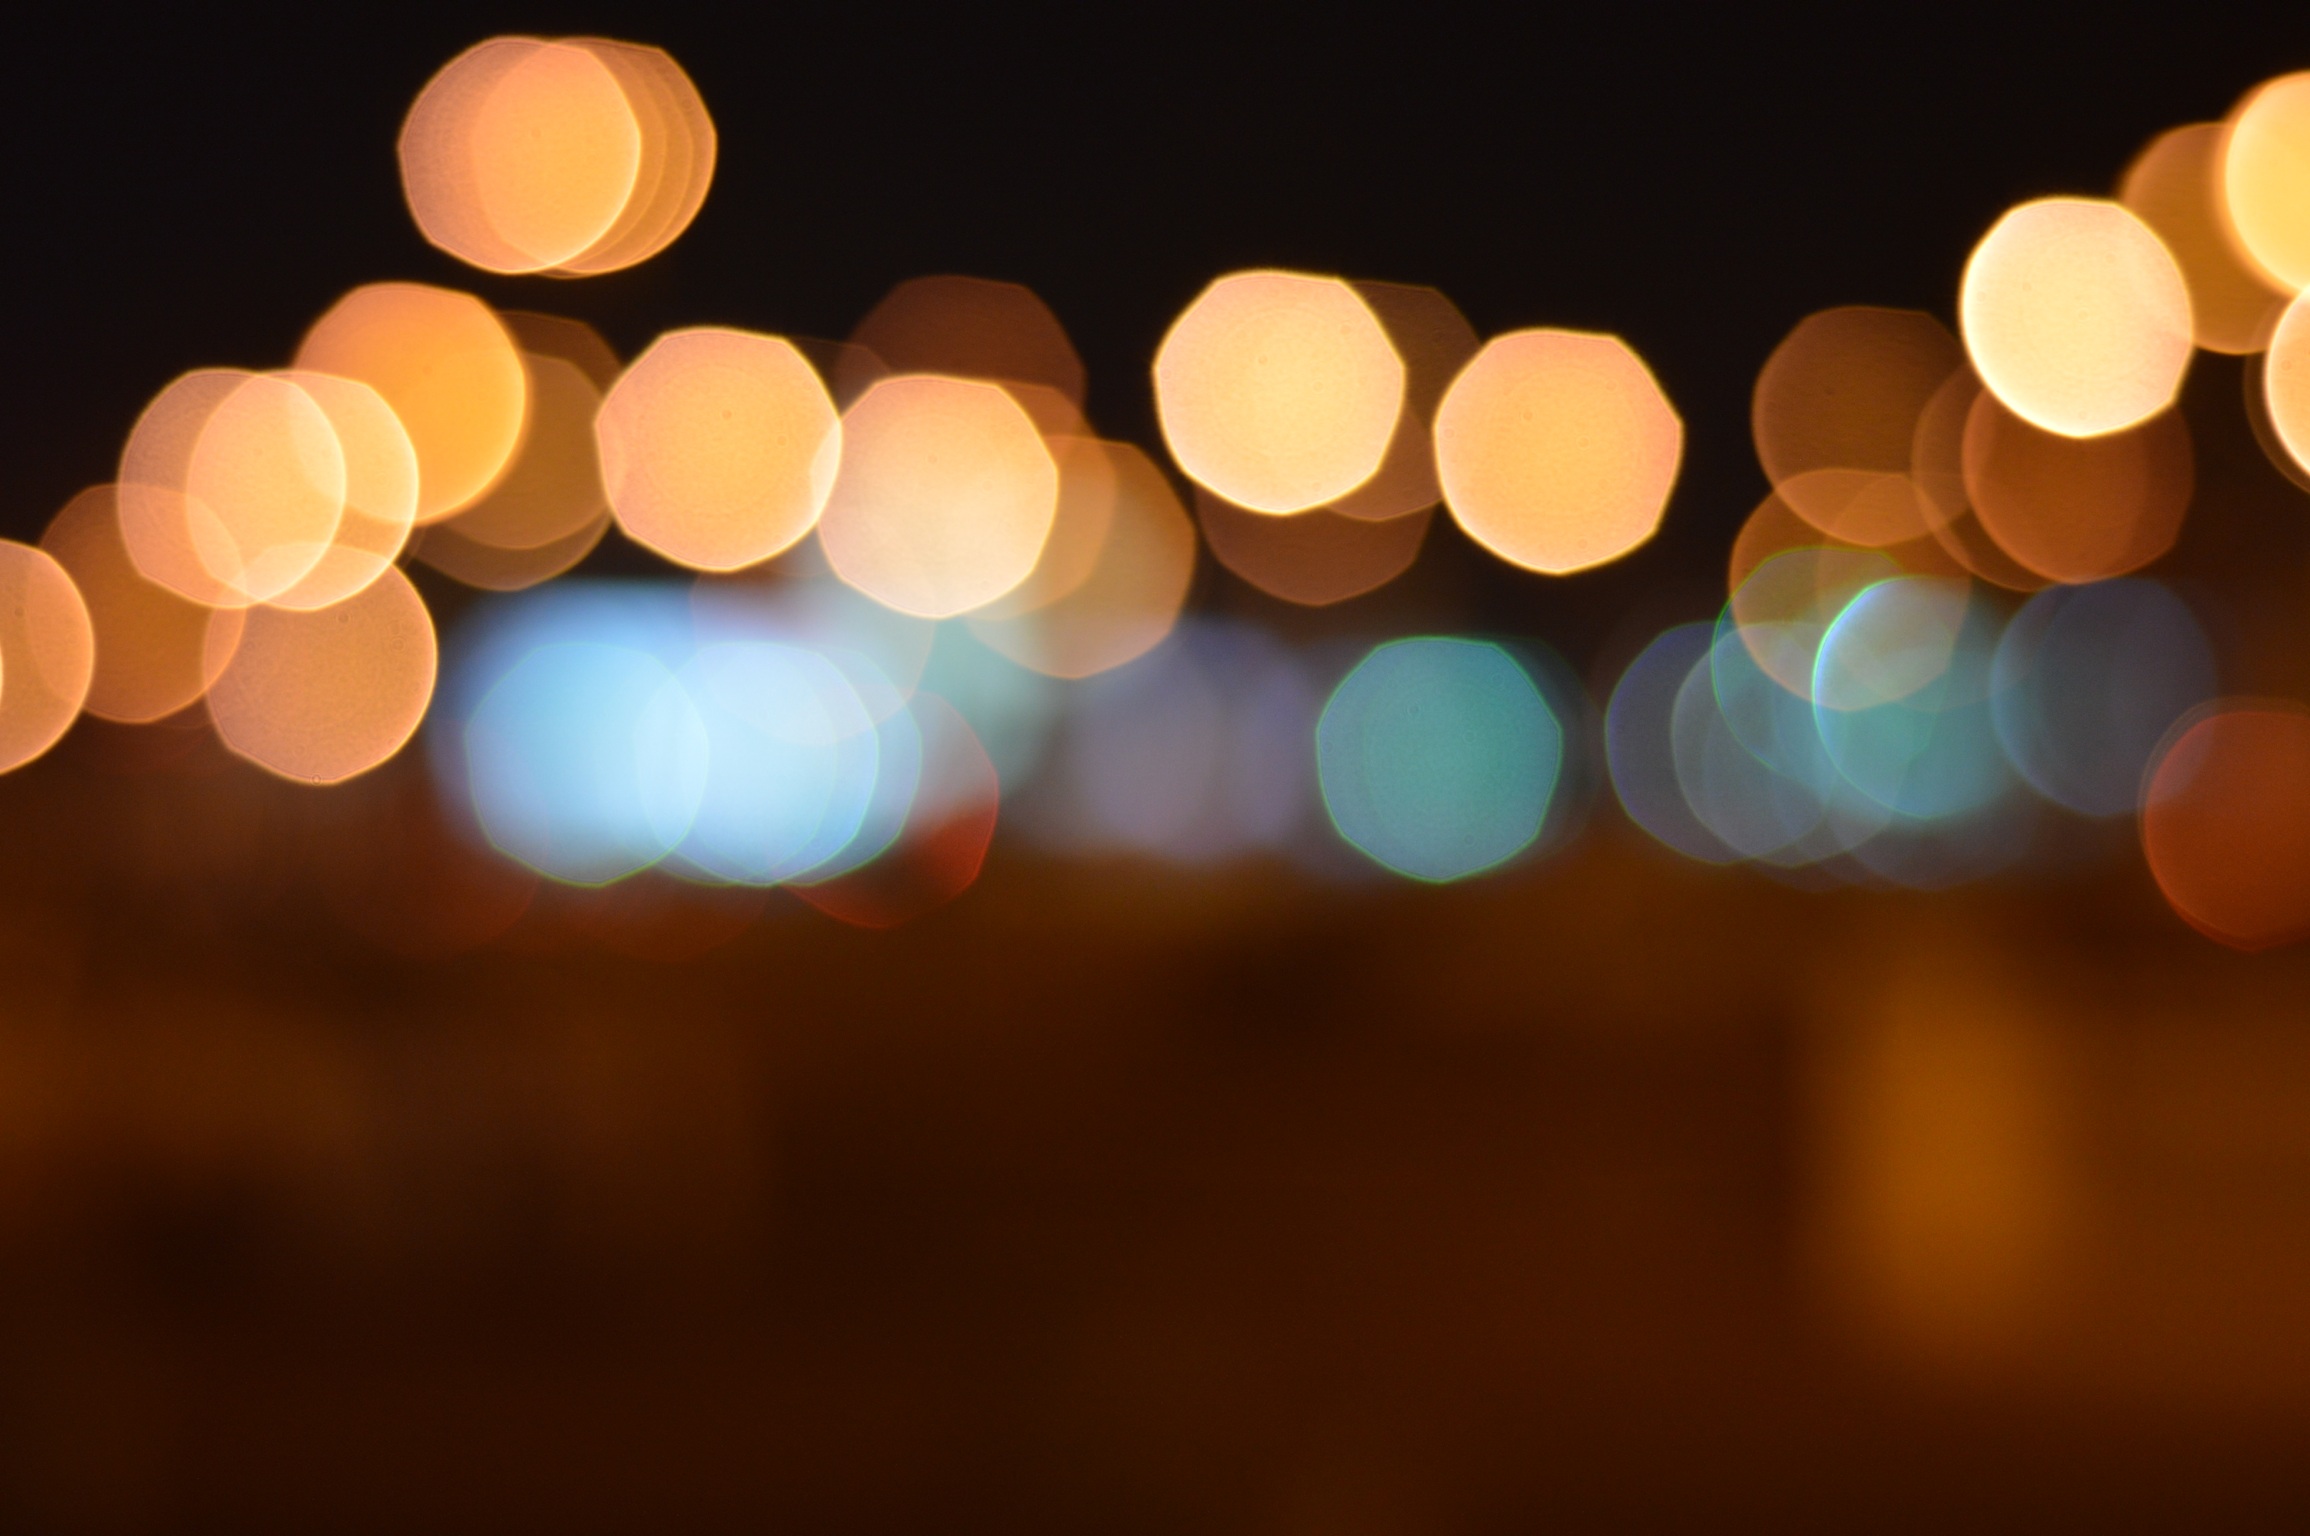
light, blur, abstract, night, sunlight, reflection, color, blurred, lighting, circle, shape, macro photography